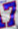
Number: 7